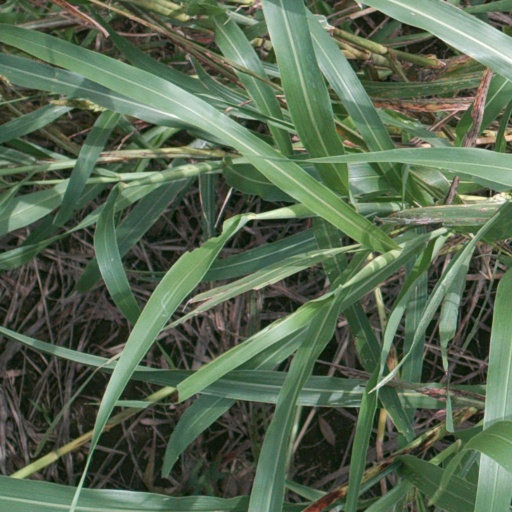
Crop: sorghum